Clarion Alley

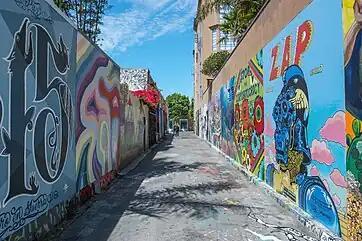
Alley view of Clarion Alley (2017)

Clarion Alley is a small street between Mission and Valencia Streets and 17th and 18th Streets in the Mission District in San Francisco, California. It is notable for the murals painted by the Clarion Alley Mural Project.